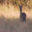
Label: deer